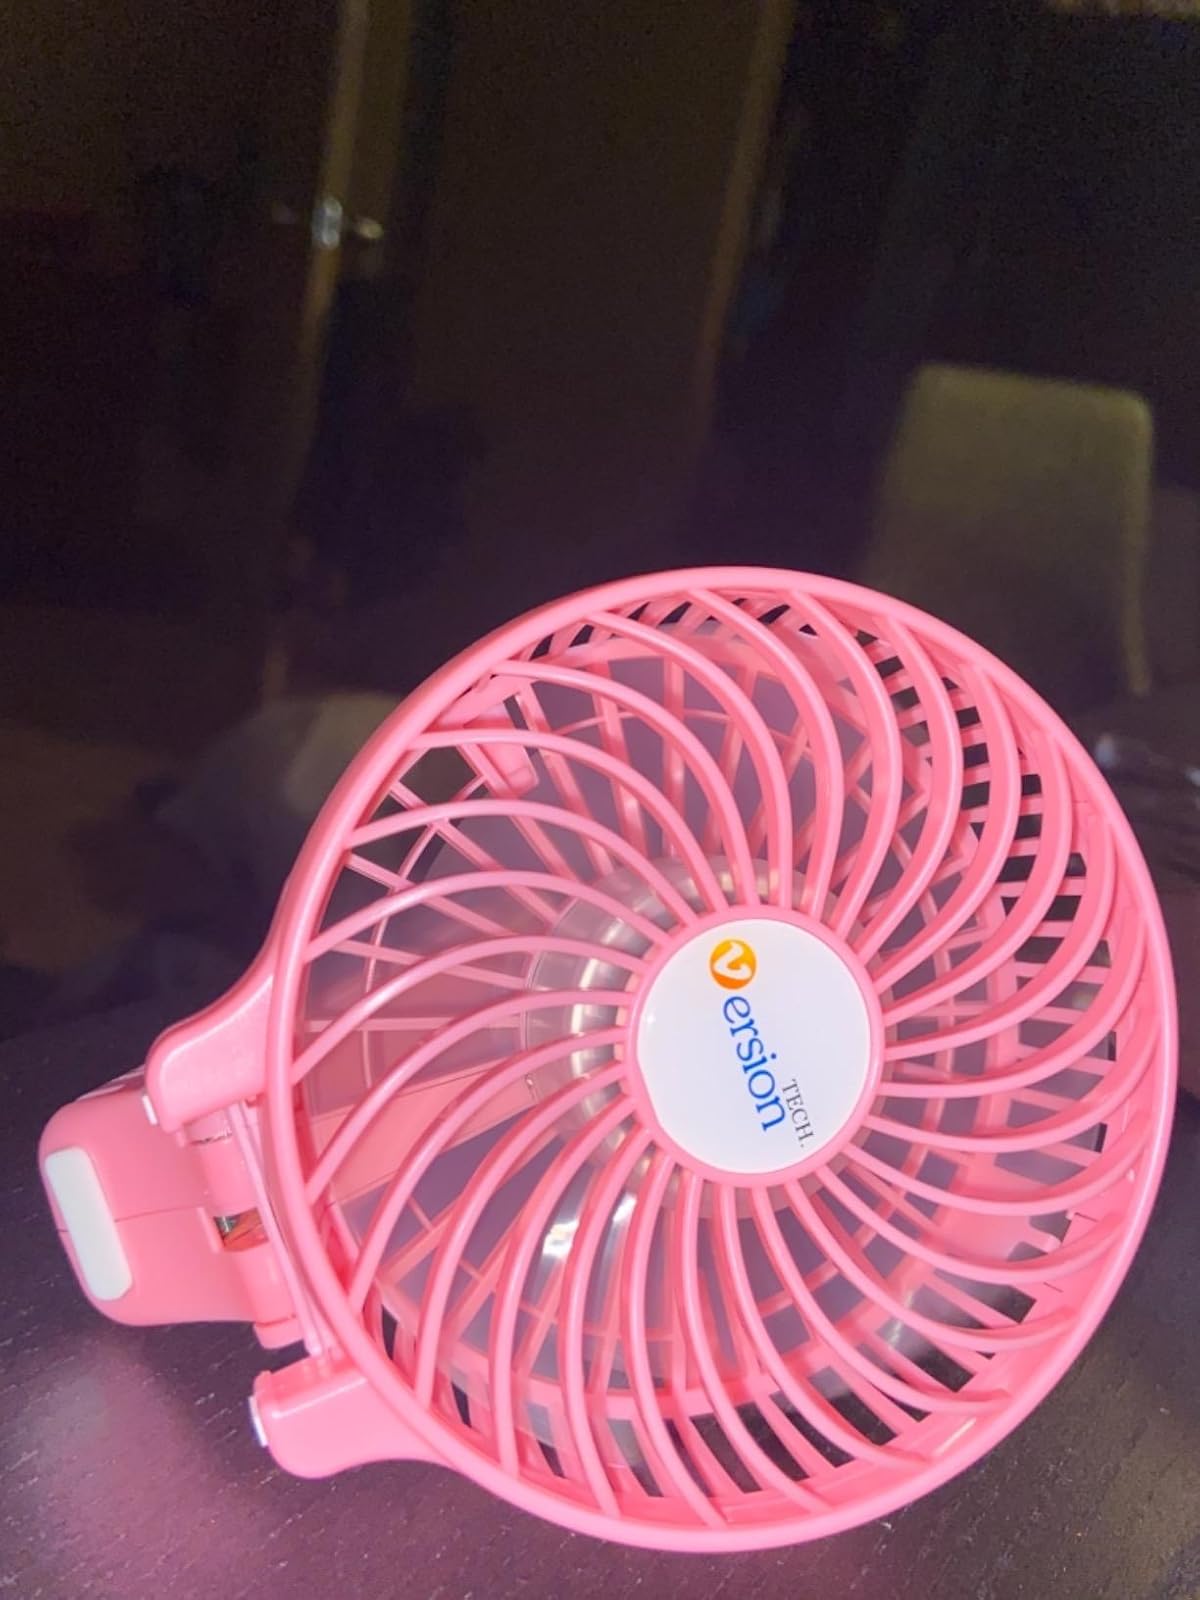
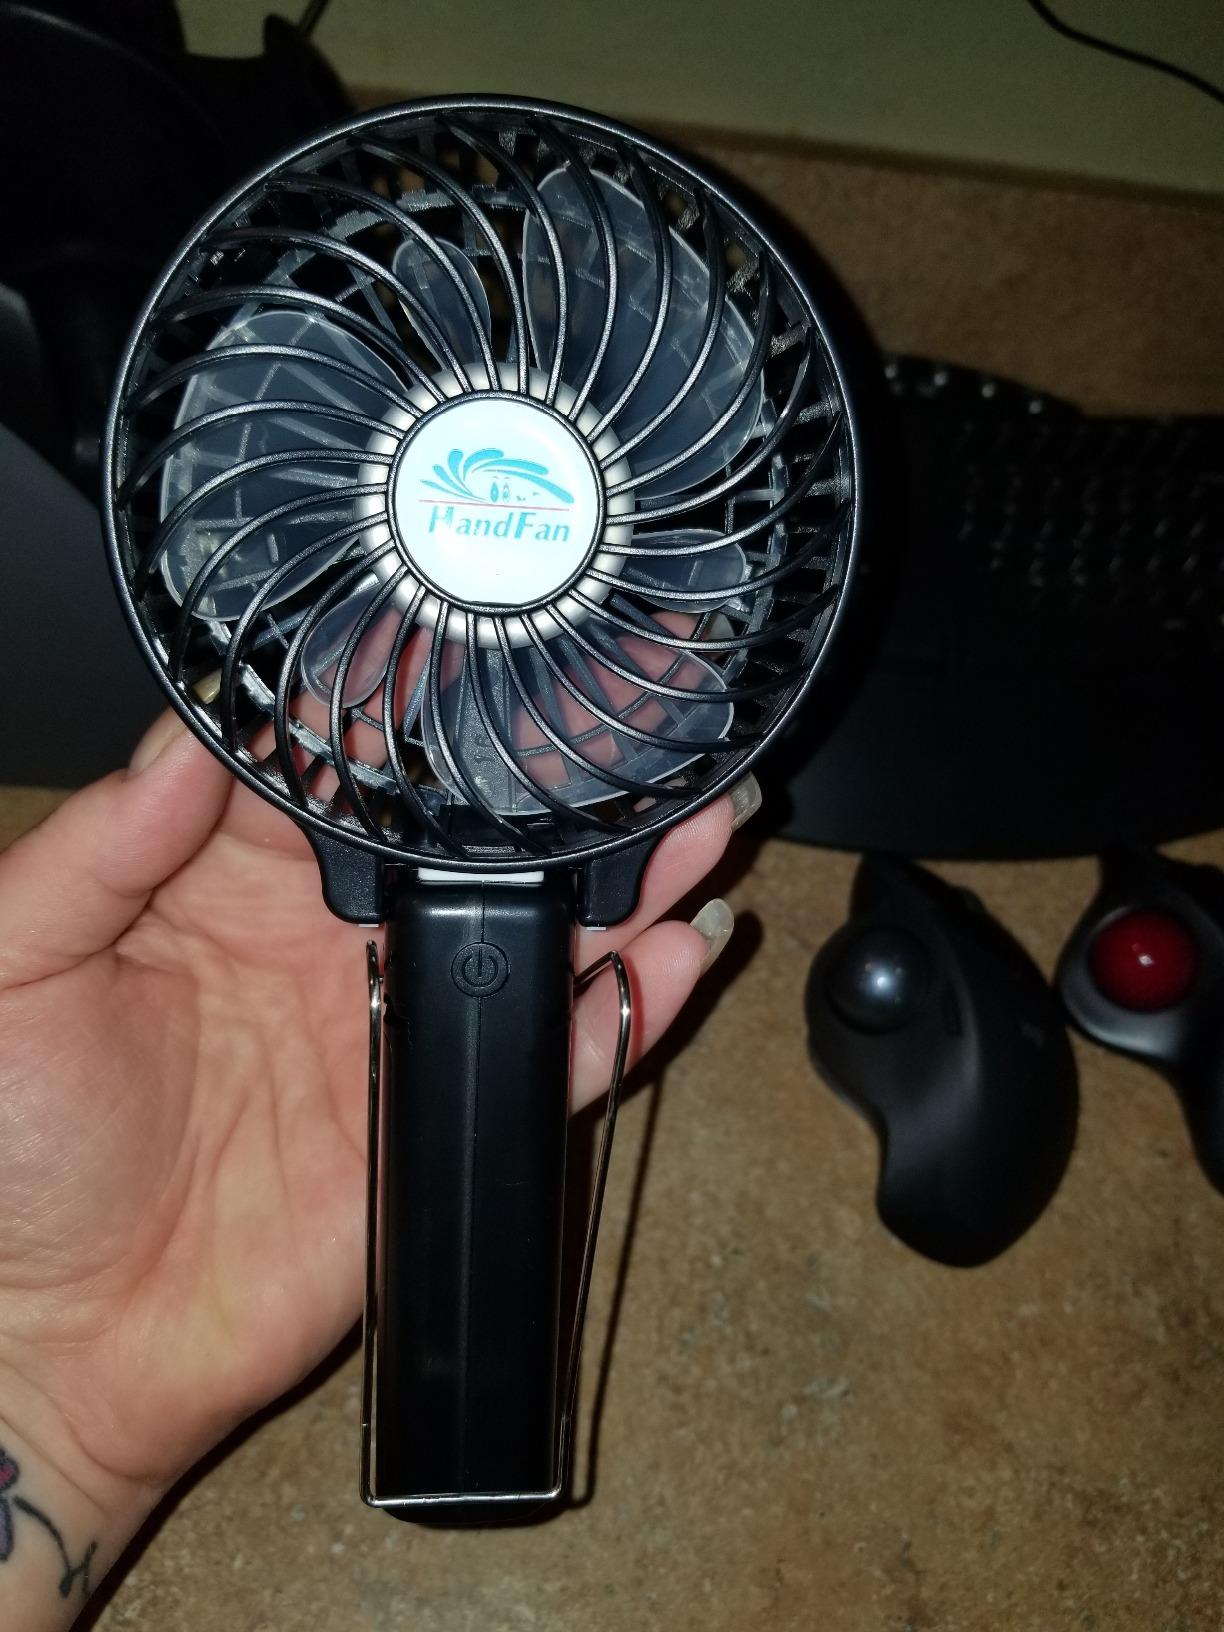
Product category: fan
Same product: no